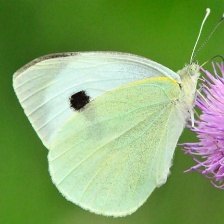
Species: CABBAGE WHITE
Butterfly family (ImageNet category): cabbage_butterfly